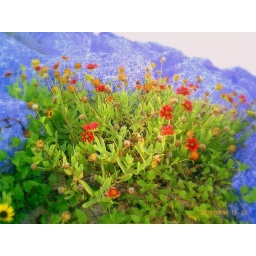
Flowers in the bed of the rocks on the beach.